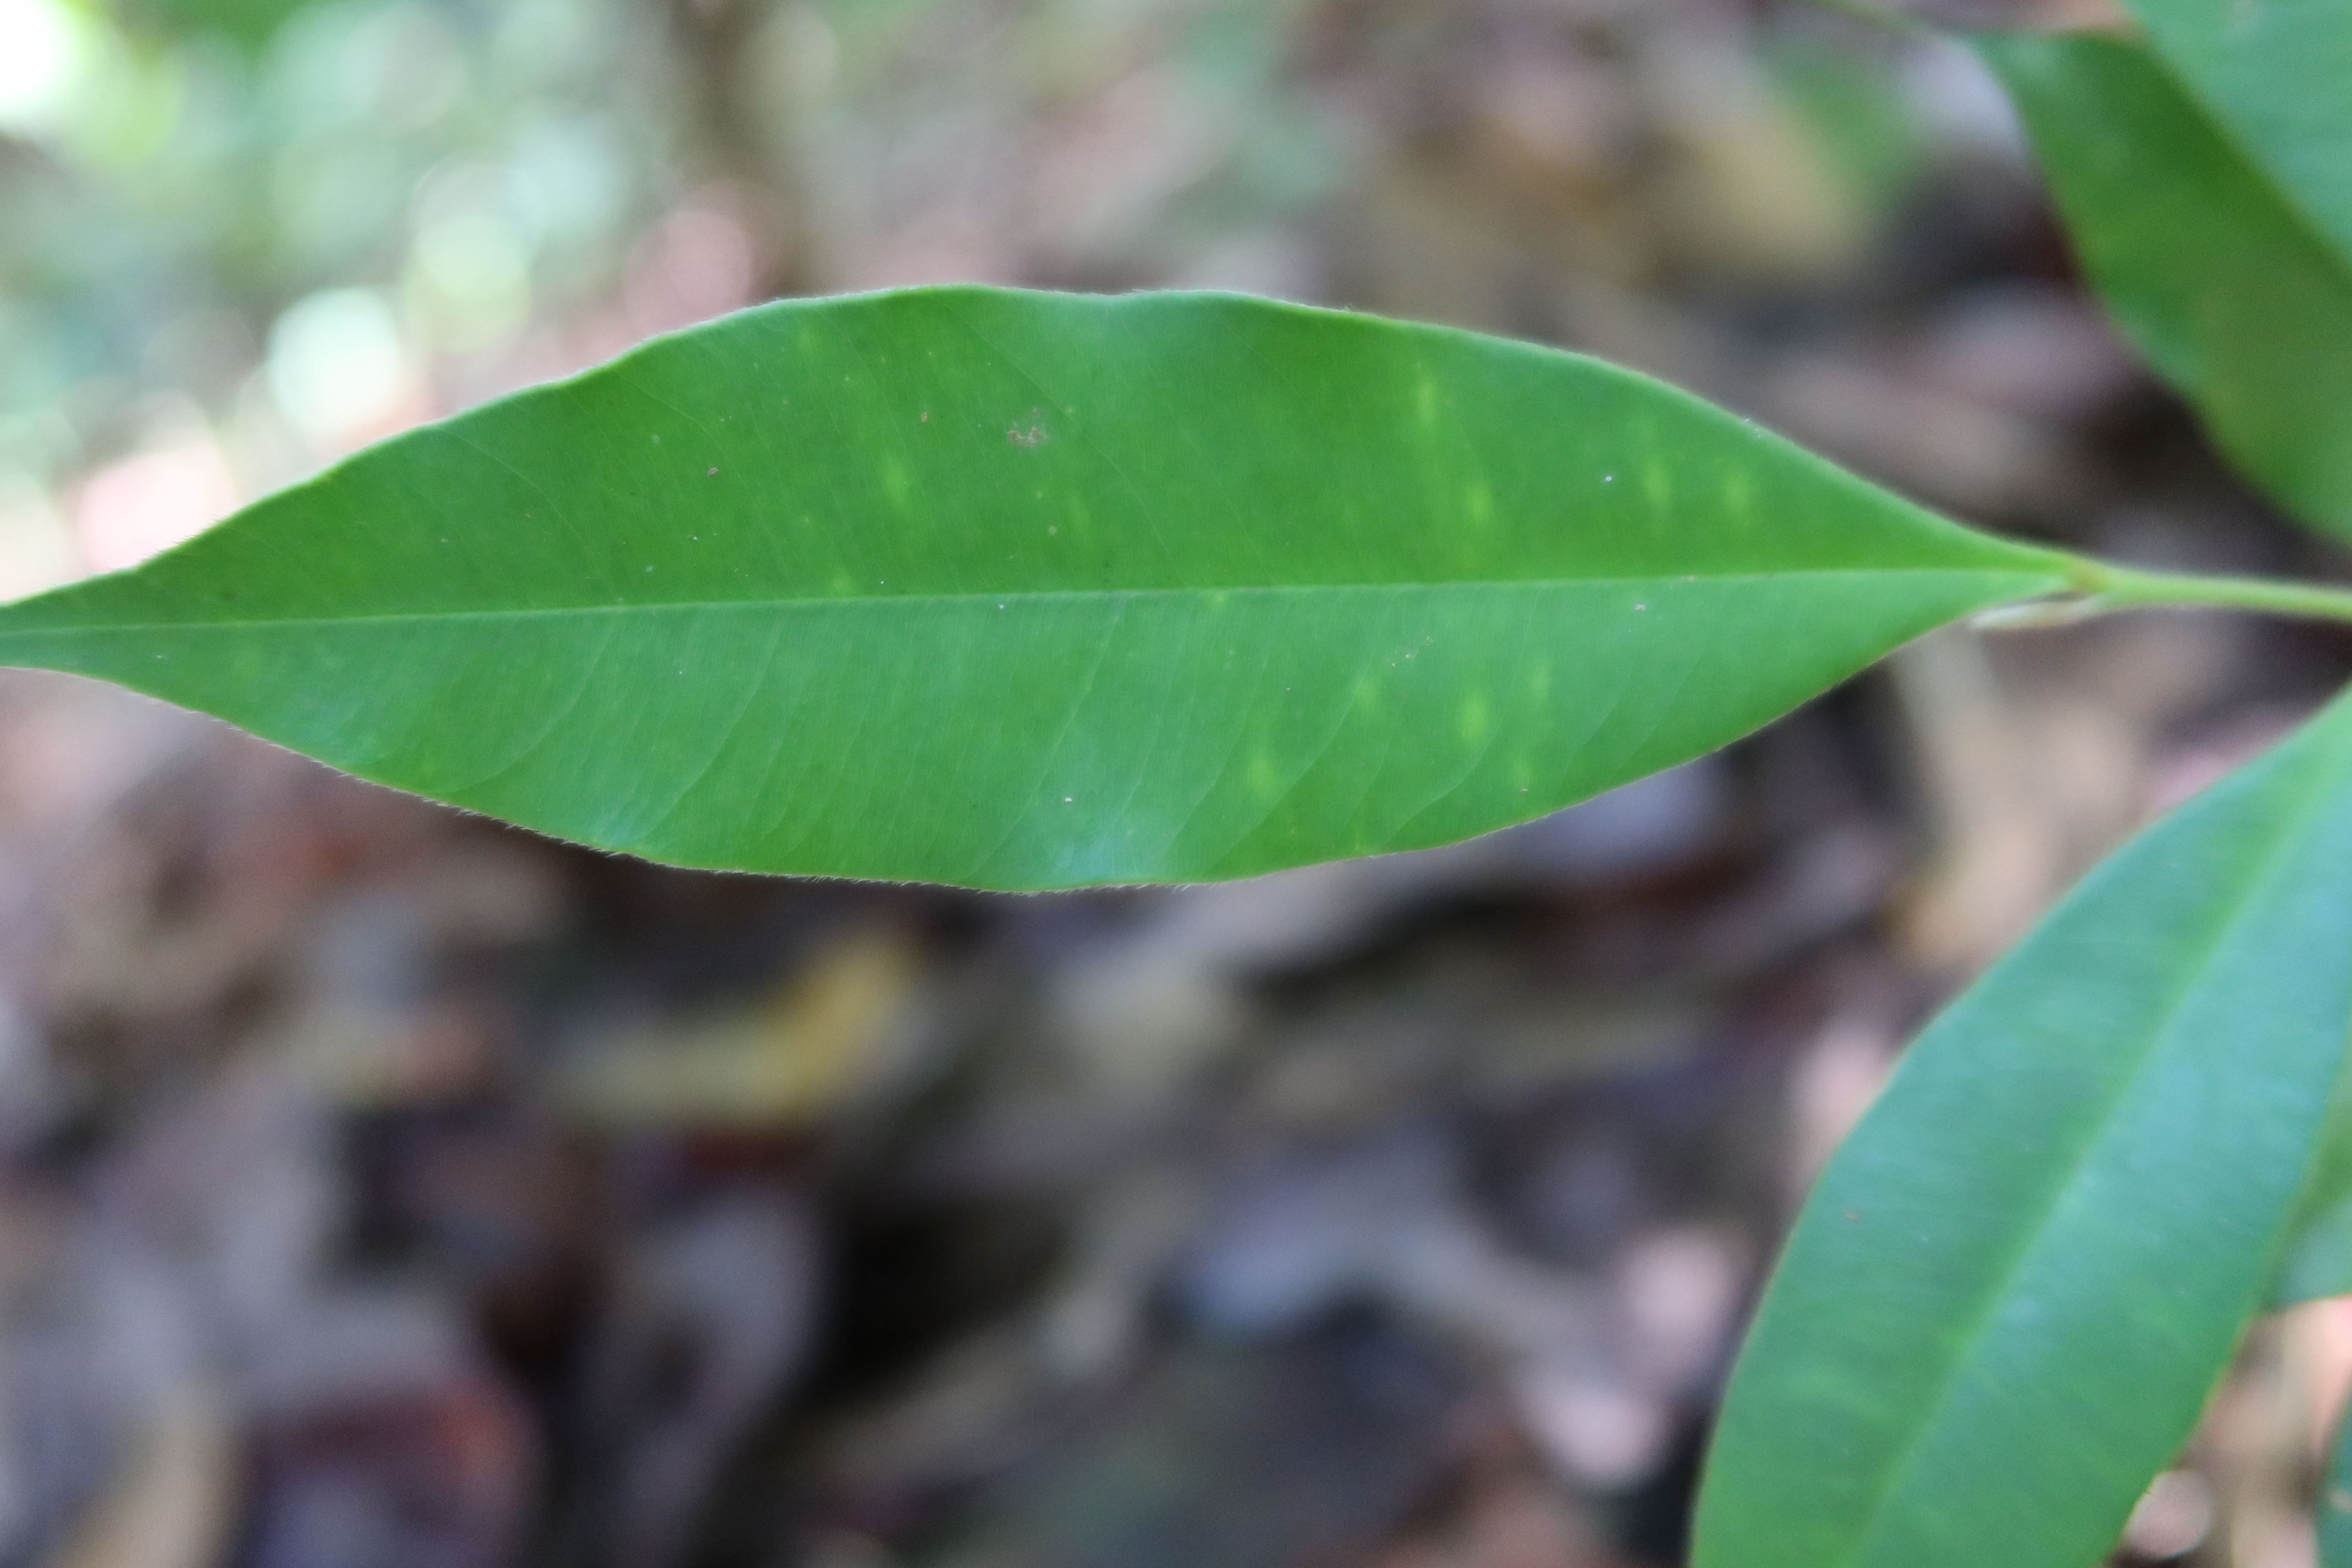
Label: Brown spots